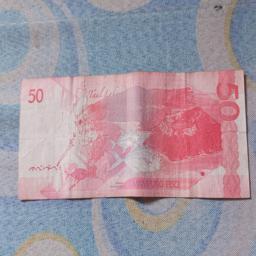
Label: 50_Back